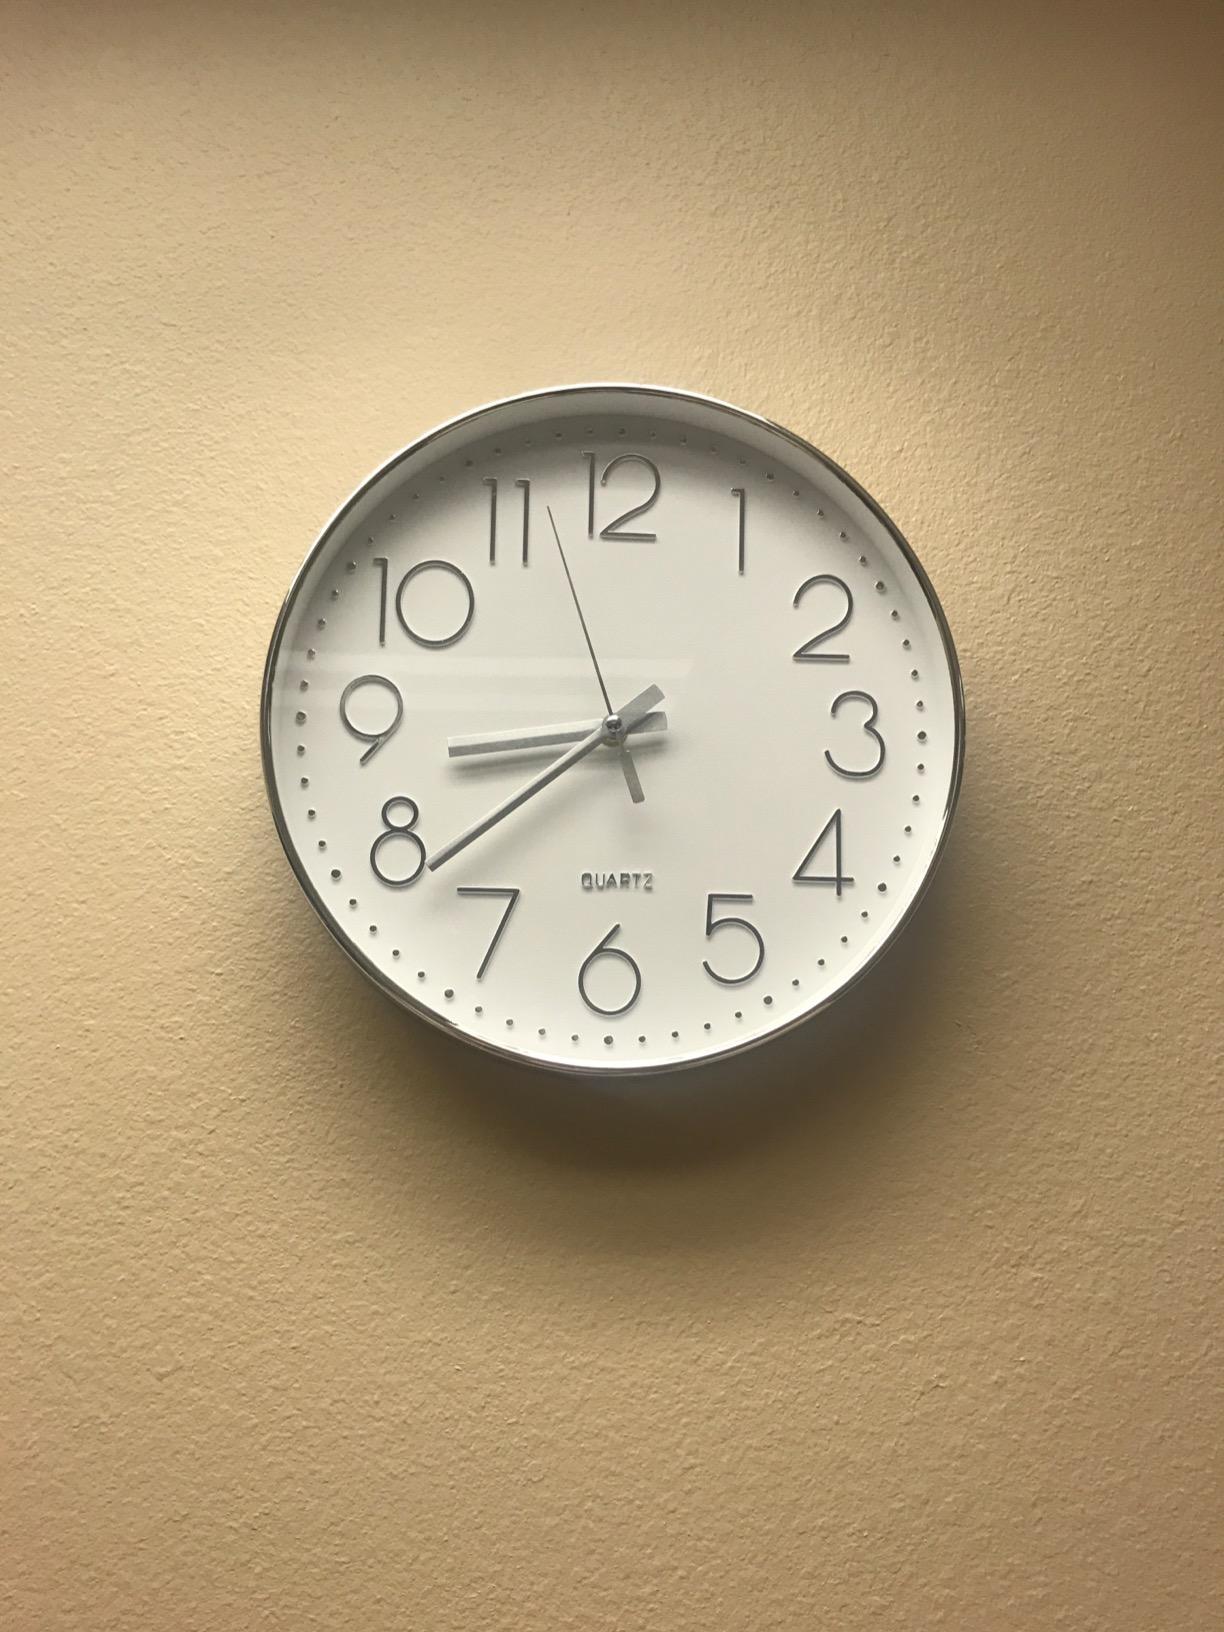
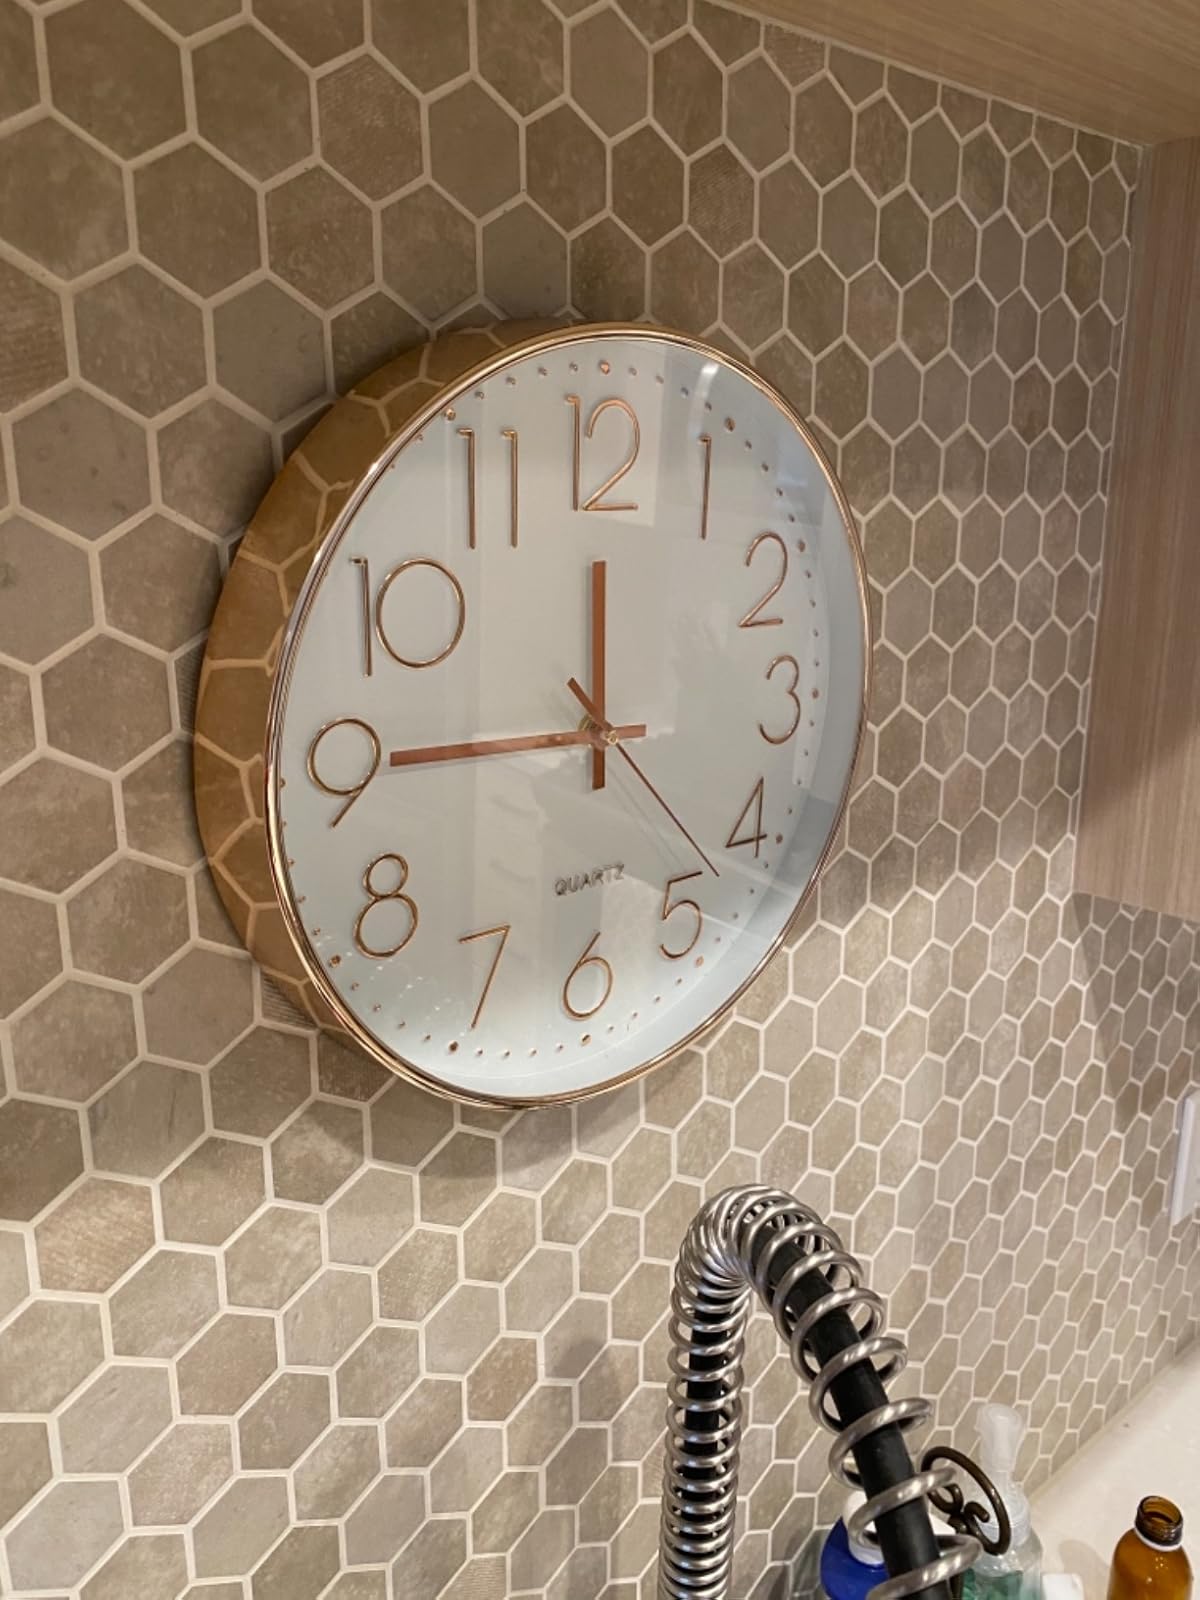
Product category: clock
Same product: no